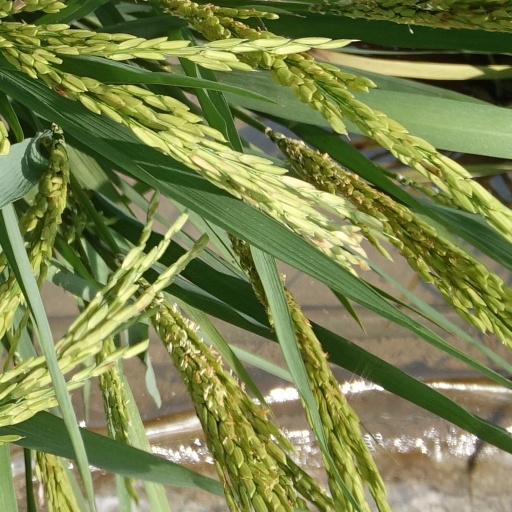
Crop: rice